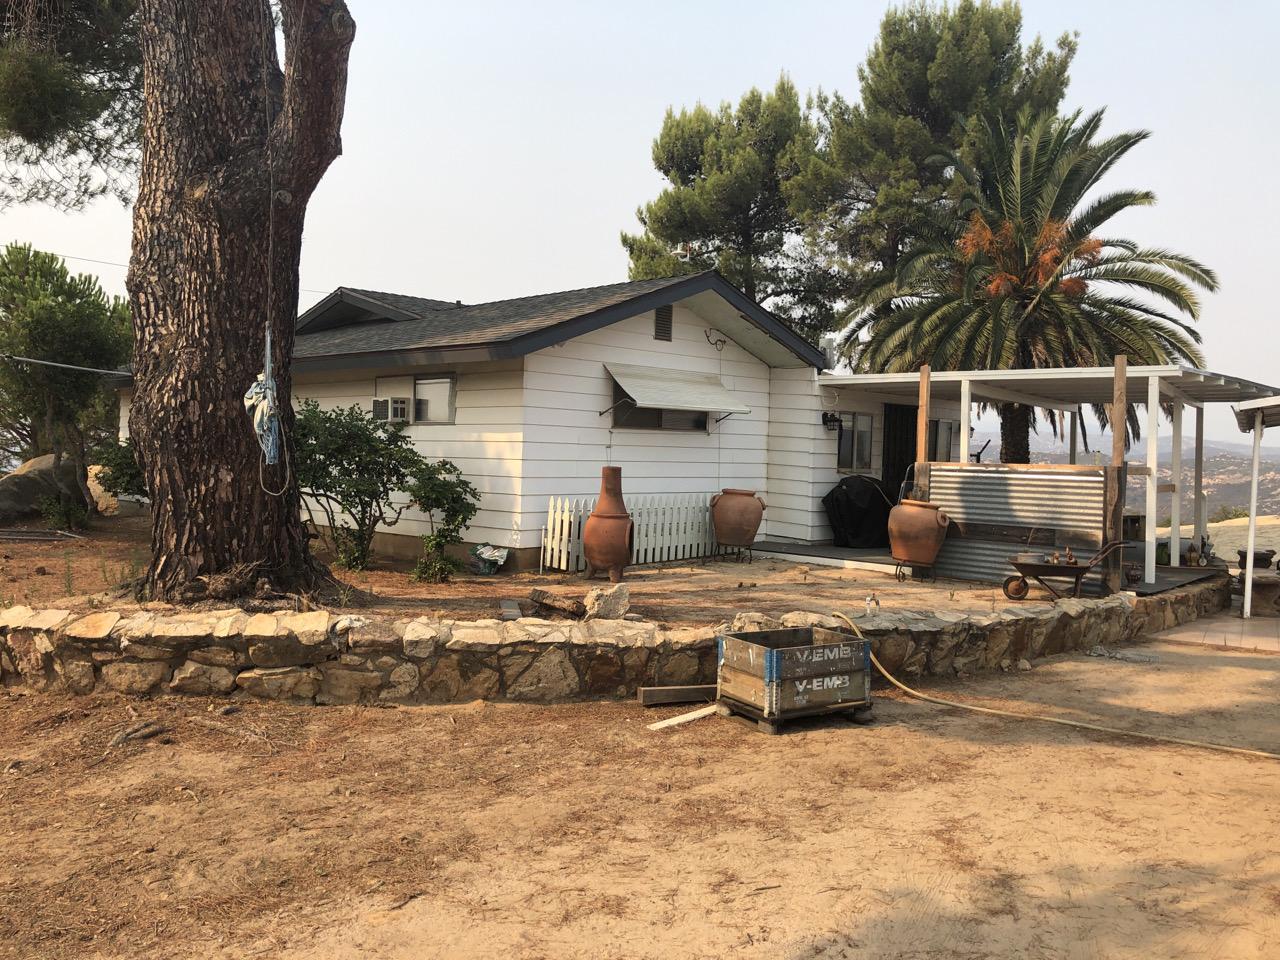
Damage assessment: no_damage